Japan Tobacco

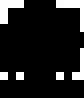
Final logo of the Japan Tobacco and Salt Public Corporation until its privatization

Japan Tobacco completed the largest ever foreign takeover in Japanese history through acquisition of Gallaher Group plc in April 2007. Japan Tobacco runs the Tobacco and Salt Museum in Sumida-ku, Tokyo.